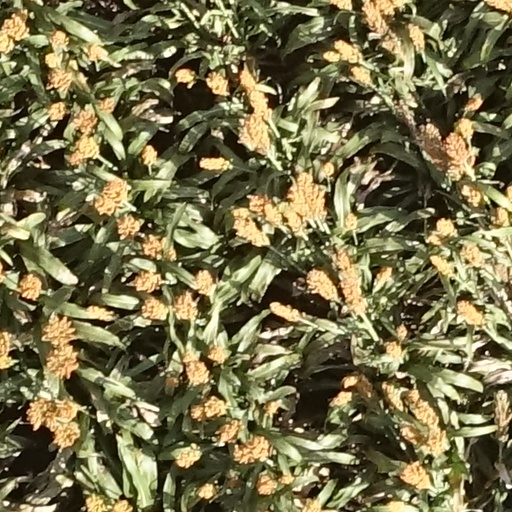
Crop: sorghum